National coat of arms

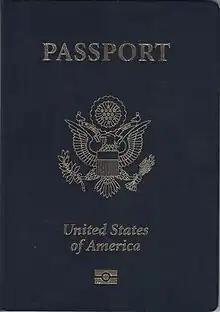
The US coat of arms on the front cover of a United States passport.

Another common type of national coat of arms is the seal. Originally, a seal was used for authenticating documents by stamping an impression on documents and the like. These seals would often contain coats of arms. The United States adopted a seal whose graphical design would also be used as a state symbol and not only as impressions on state documents. This is common in the Americas but also around the world. The round form with text saying what it stands for is easy to recognise.